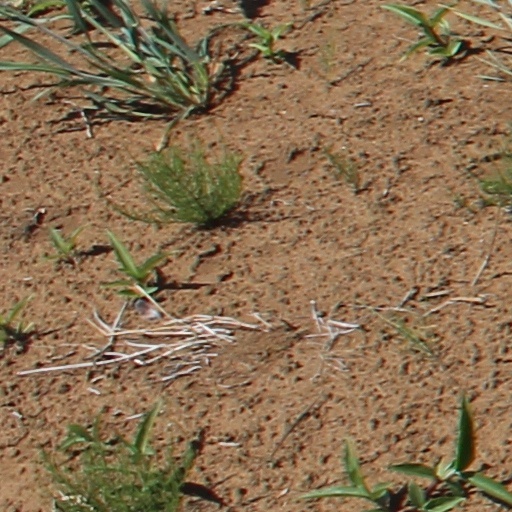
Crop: wheat